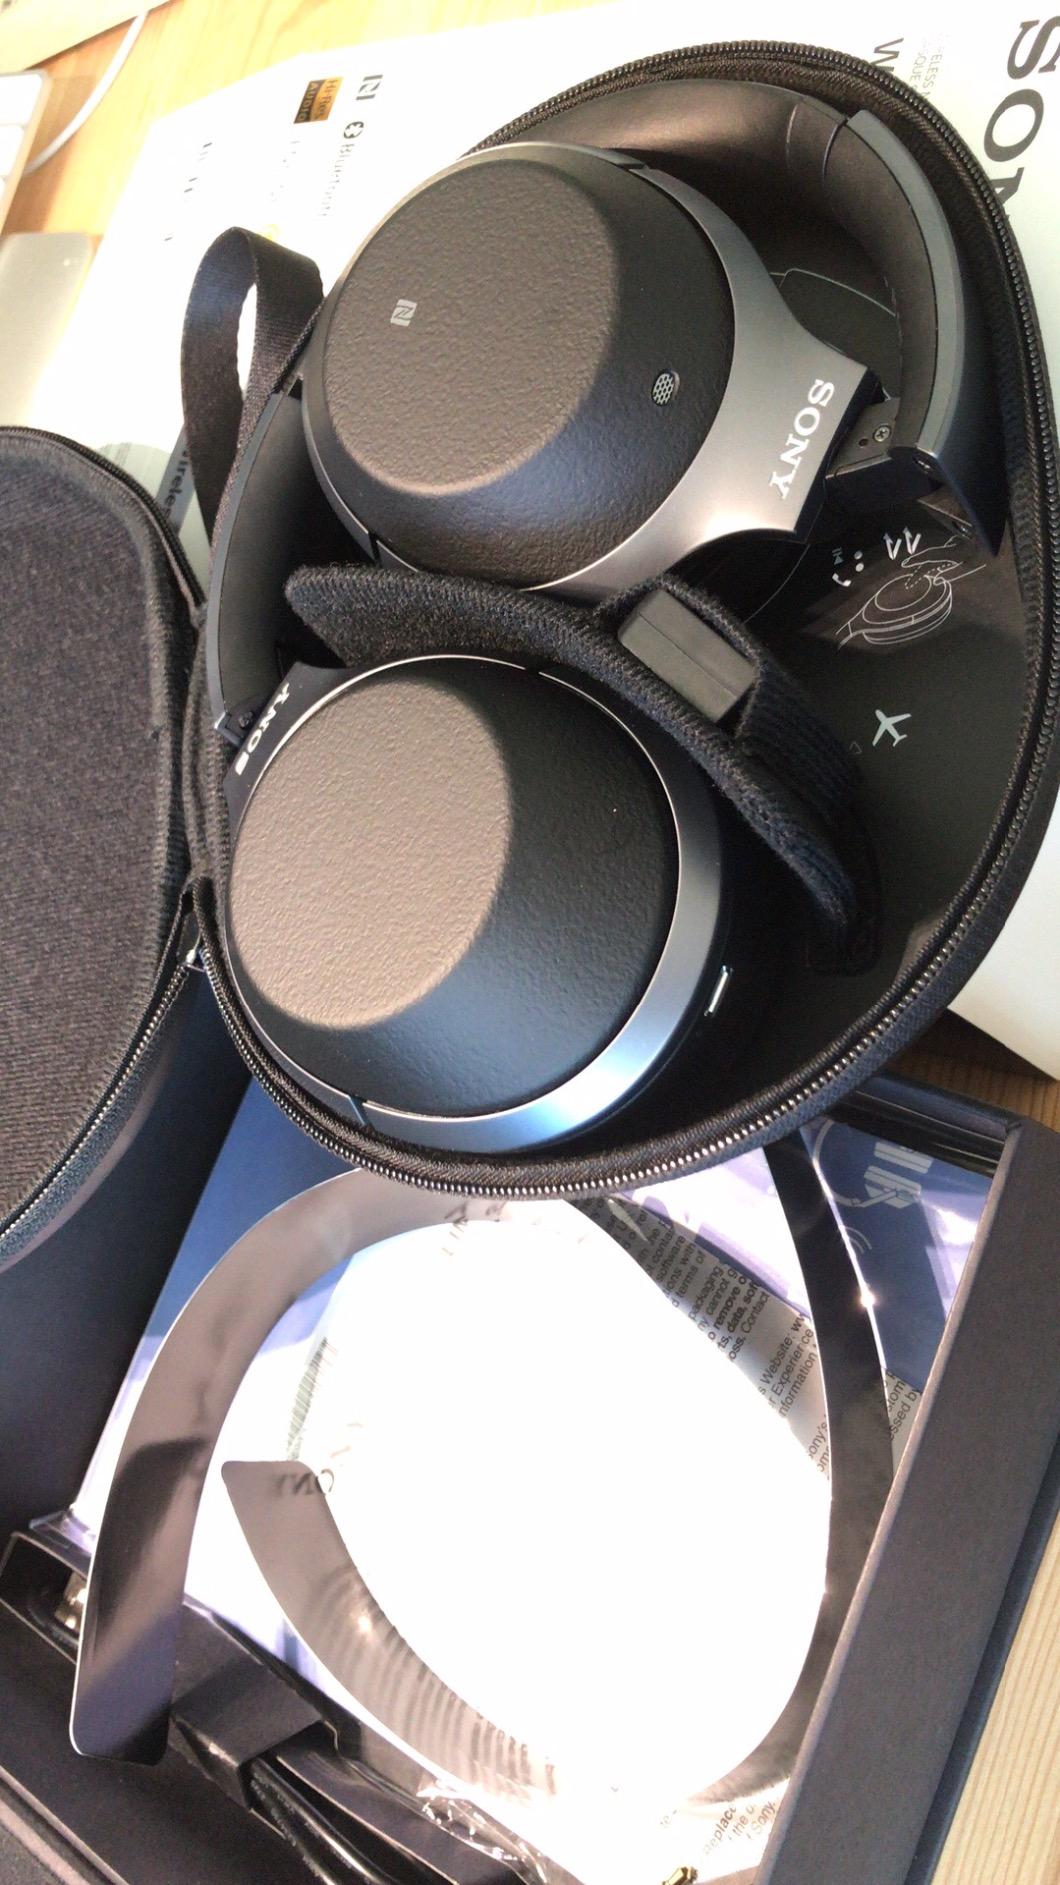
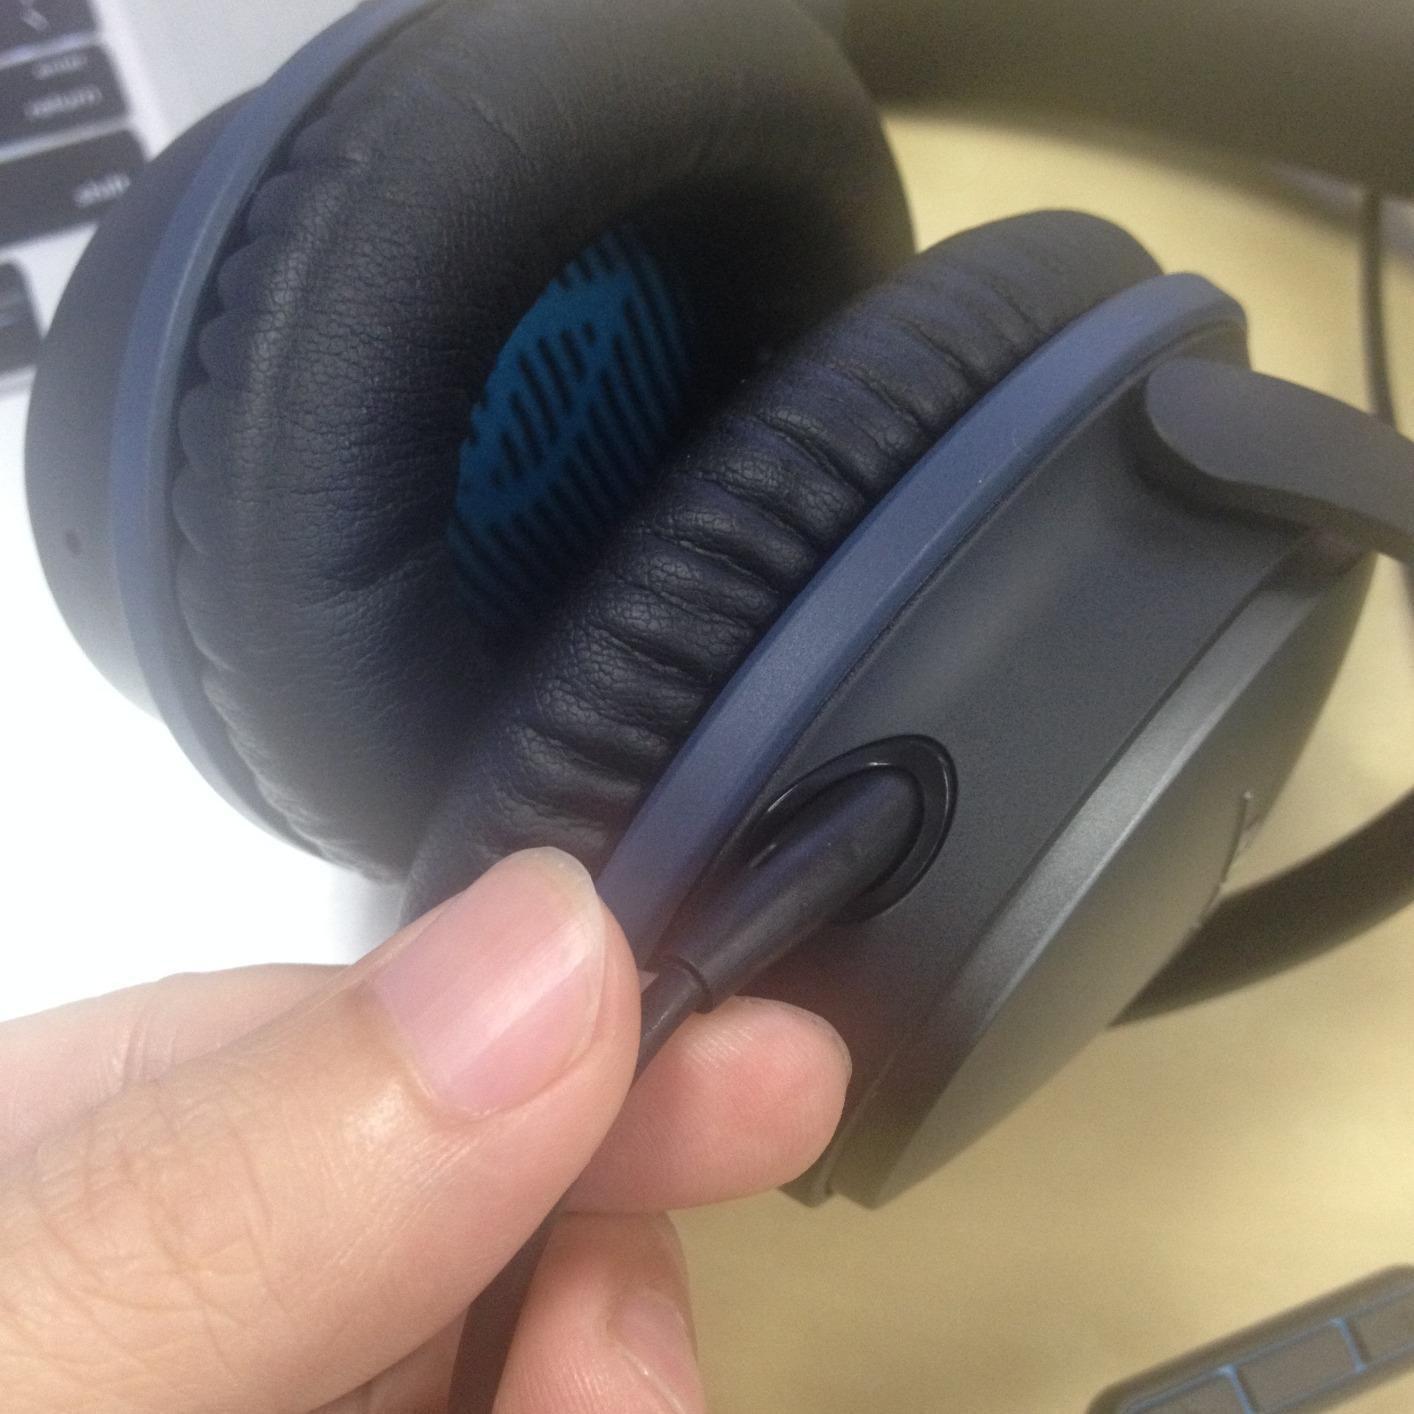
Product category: headphones
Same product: no